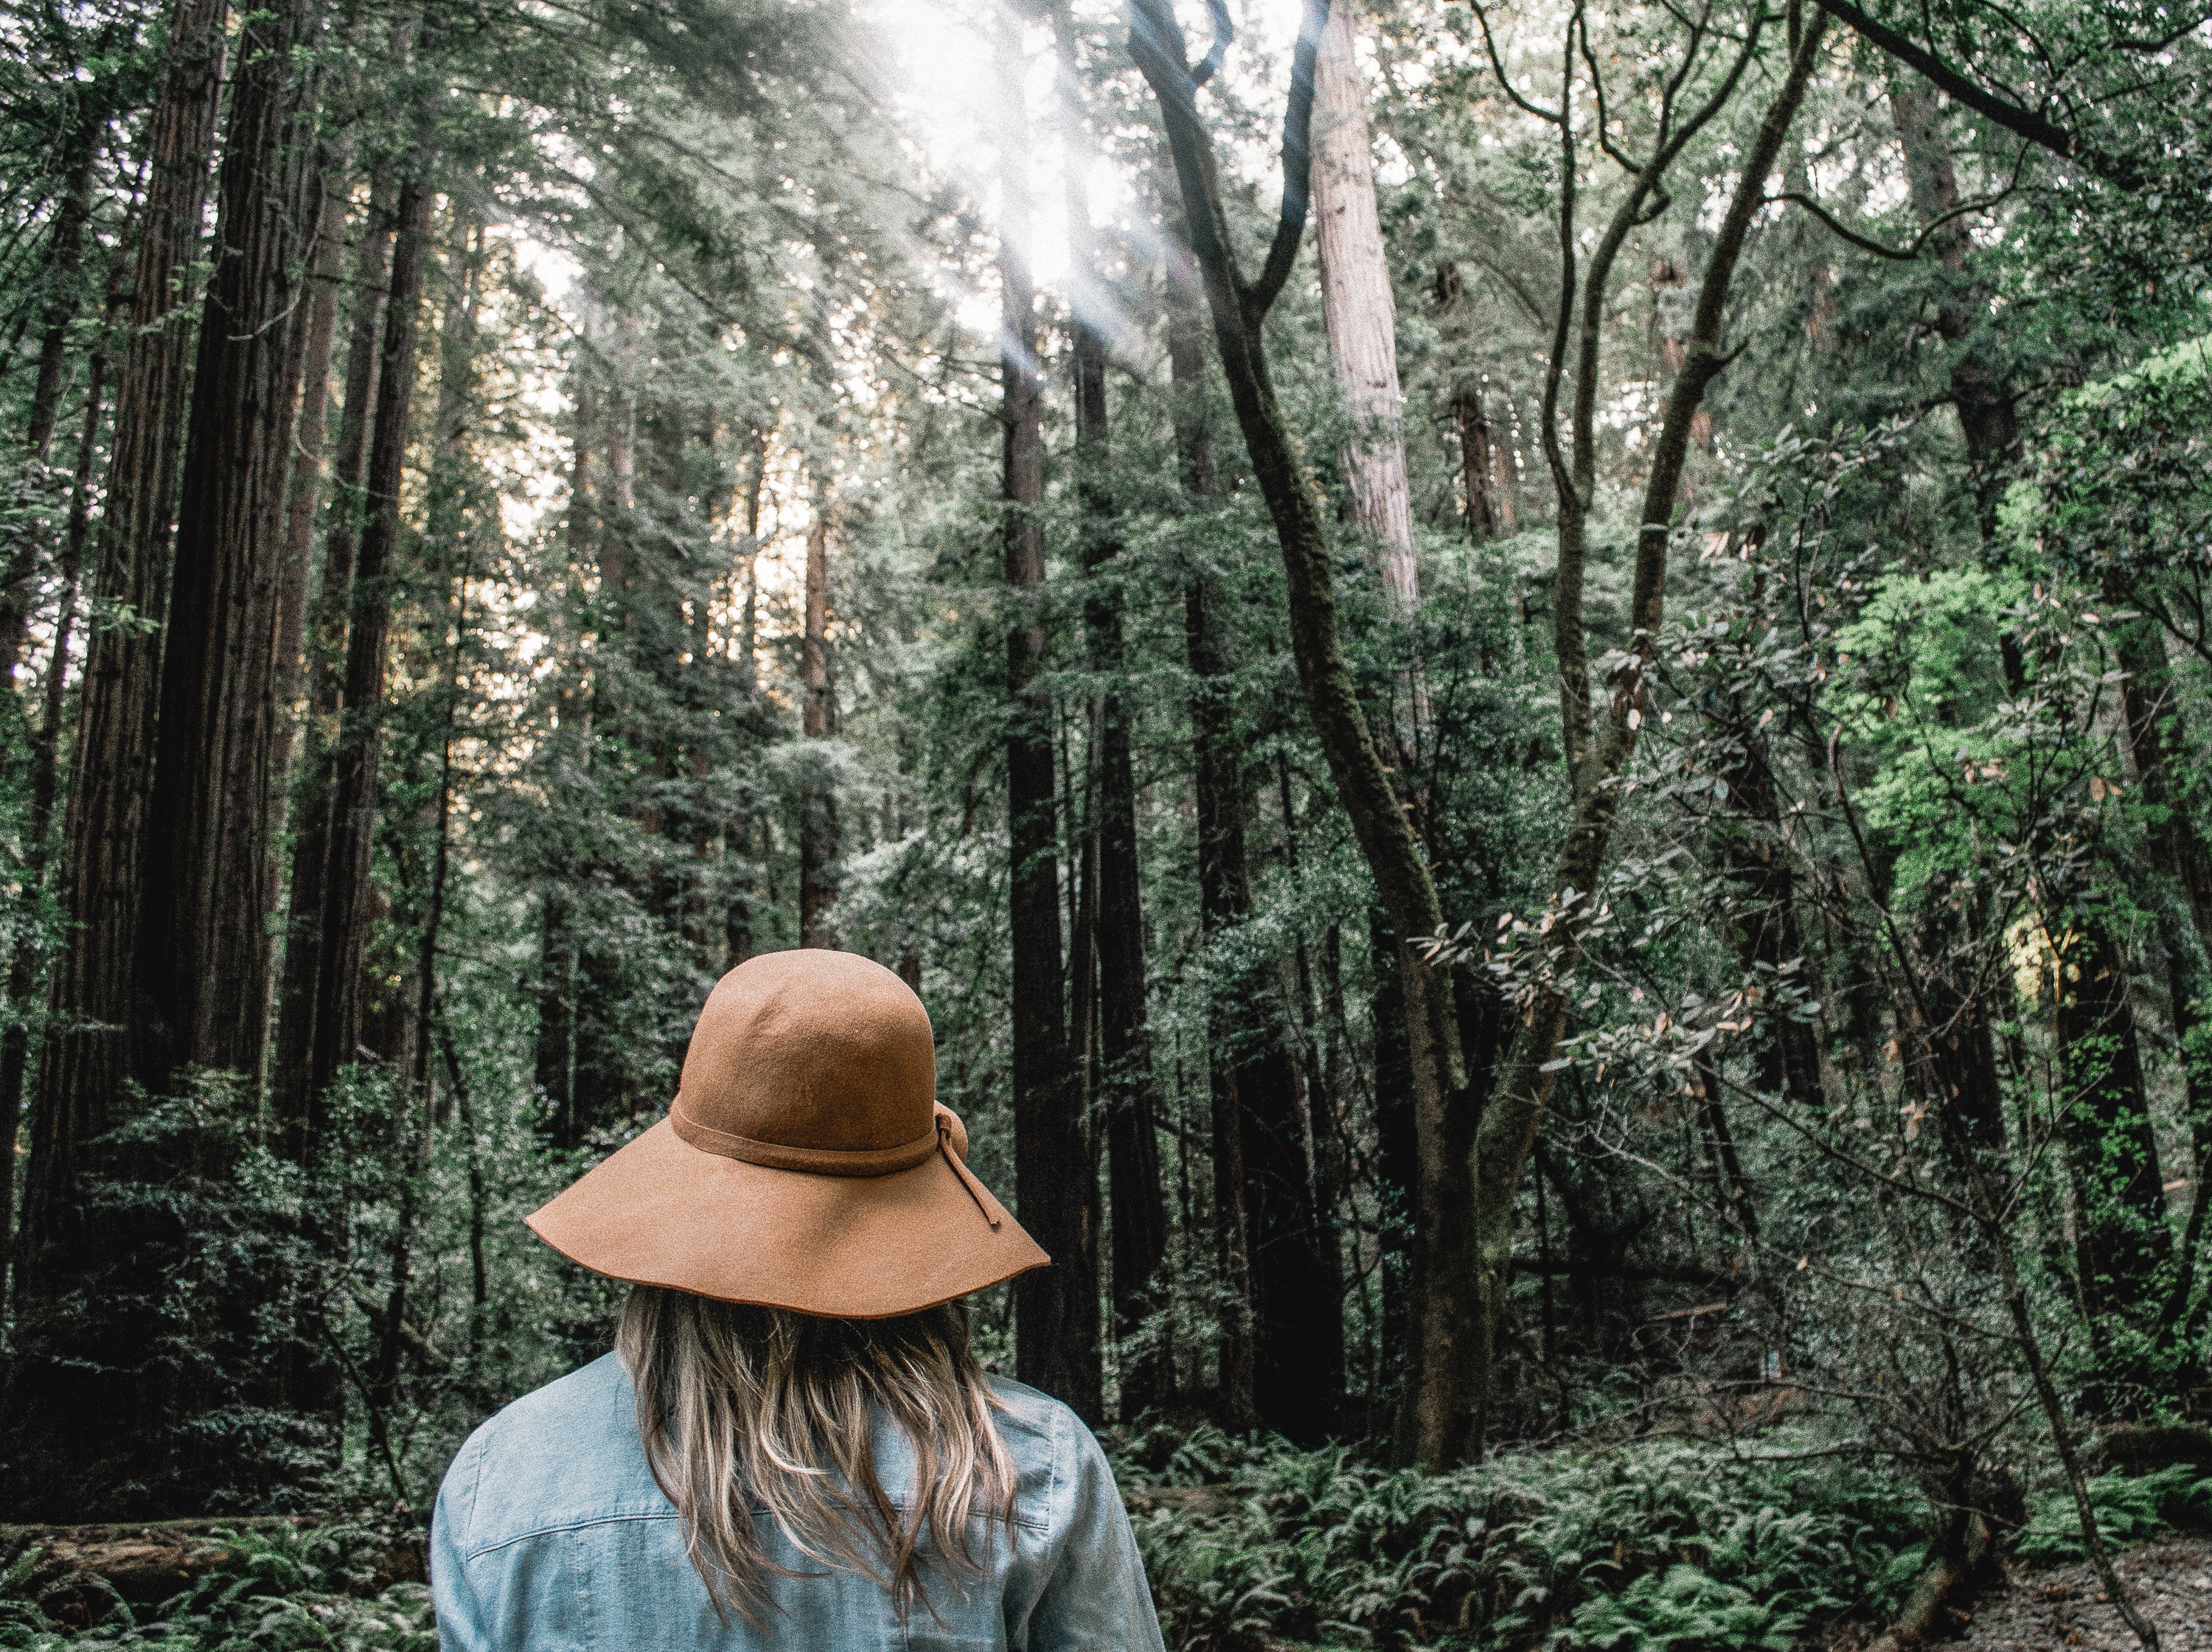
tree, forest, wilderness, wood, sunlight, trunk, jungle, autumn, hat, rainforest, woodland, habitat, ecosystem, biome, old growth forest, natural environment, woody plant, temperate coniferous forest